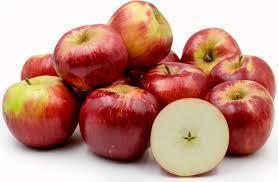
Label: apples